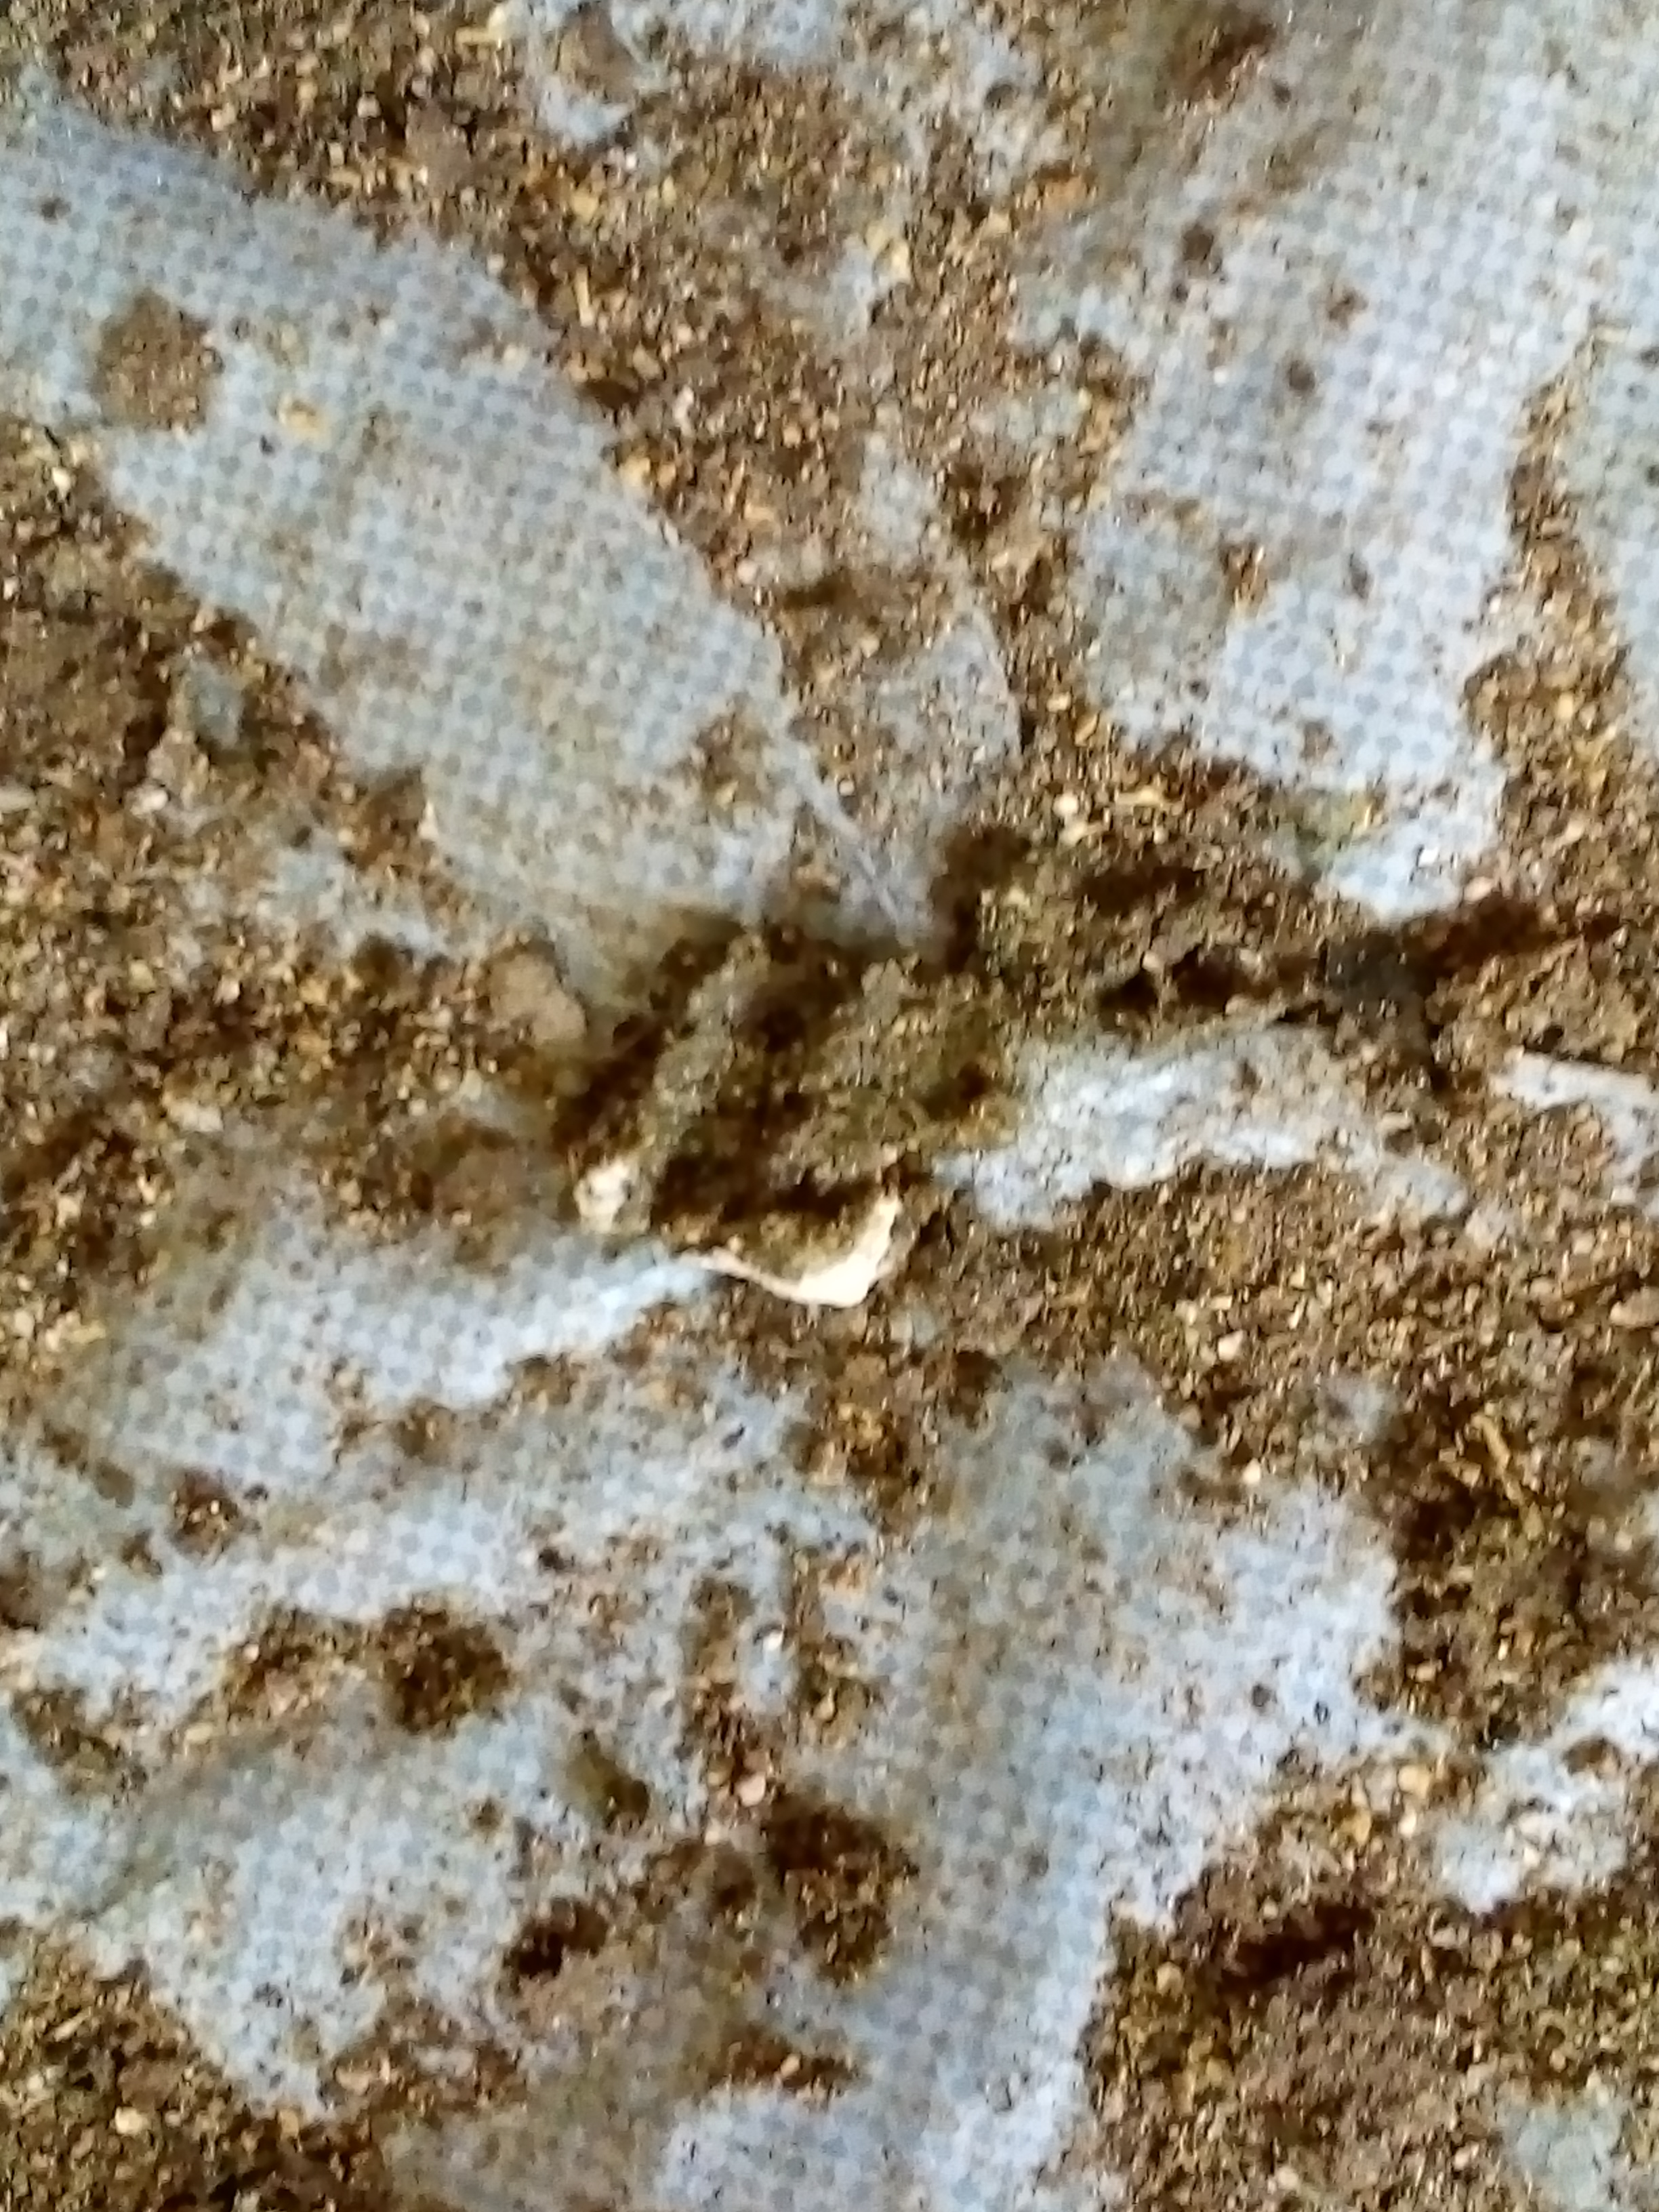
PCR-confirmed diagnosis: Salmonella